Angela Ramello

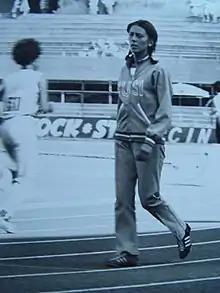

Angela Ramello (8 January 1944 - 28 July 2004) was an Italian female middle-distance runner and cross-country runner who competed at individual senior level at the World Athletics Cross Country Championships (1975).